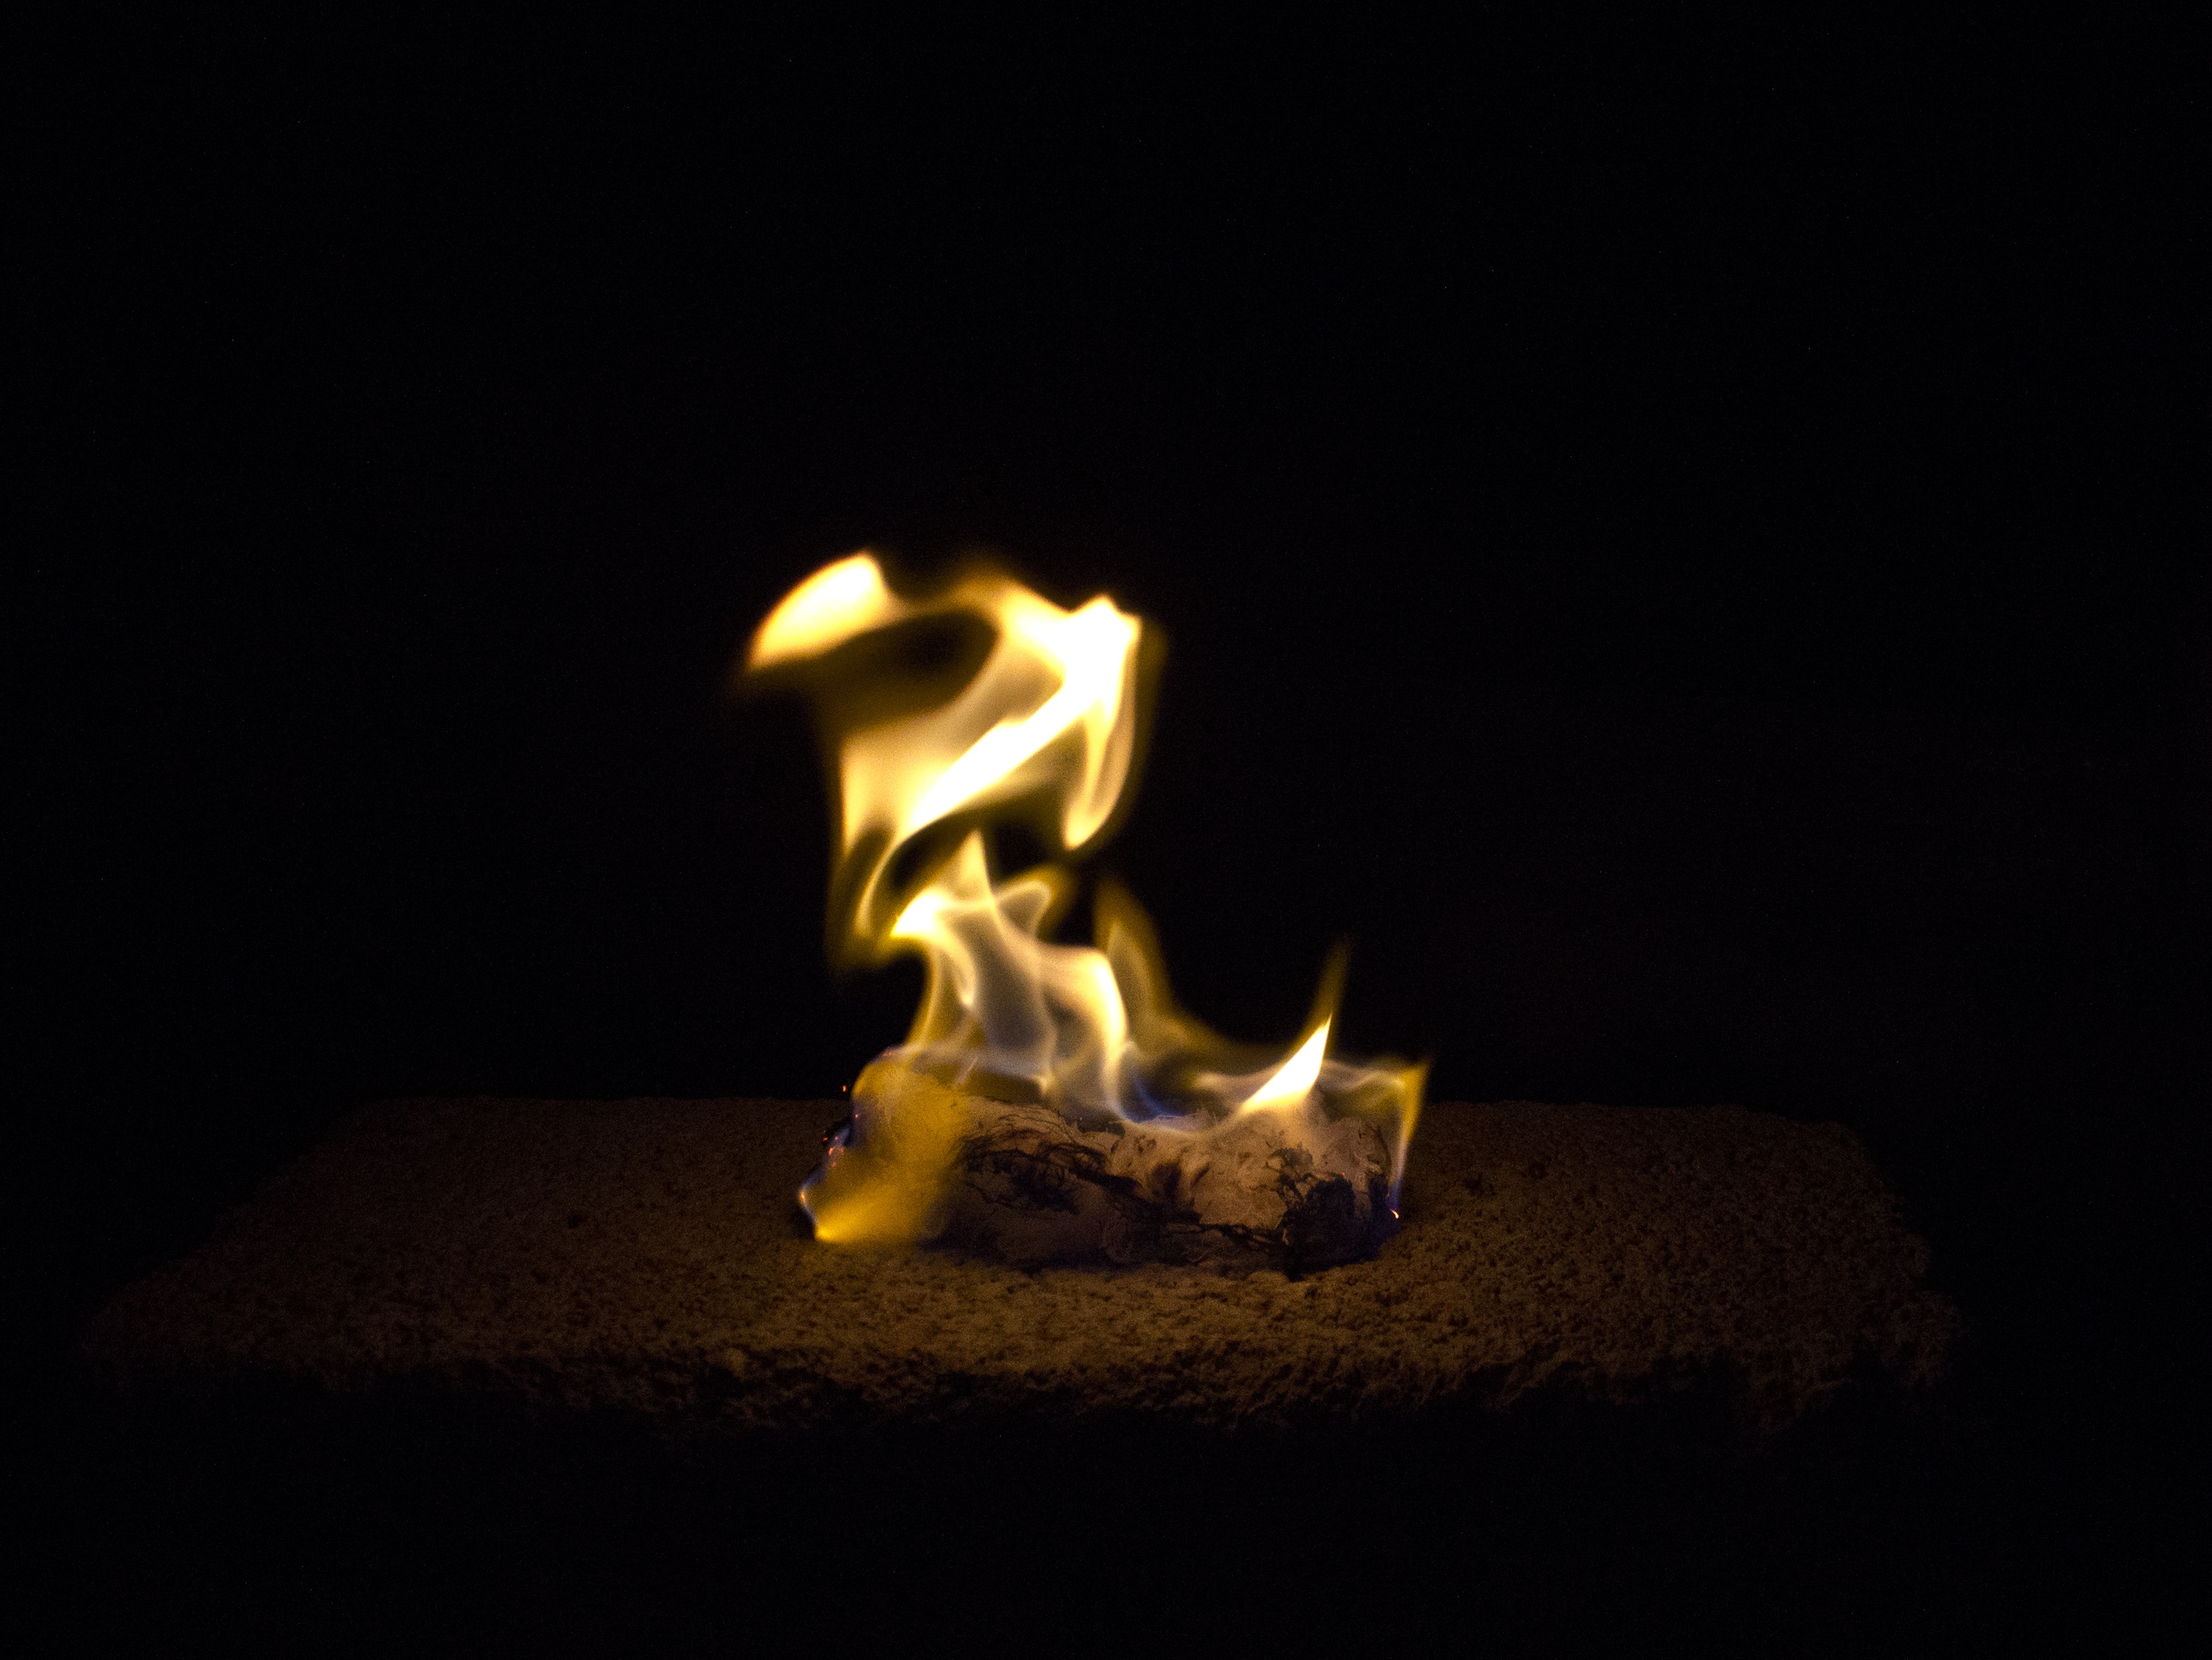
light, night, flame, fire, darkness, yellow, lighting, macro photography, ablaze, computer wallpaper